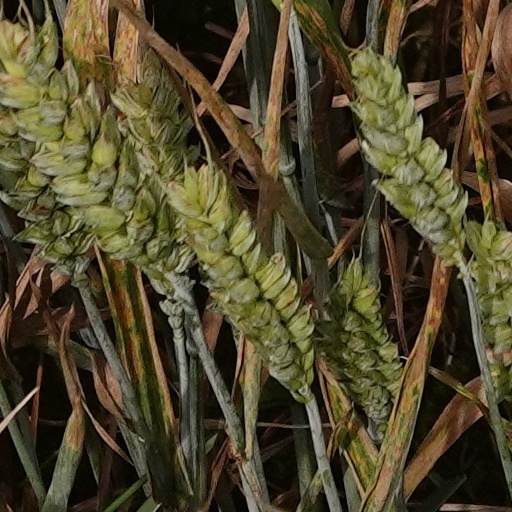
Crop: wheat